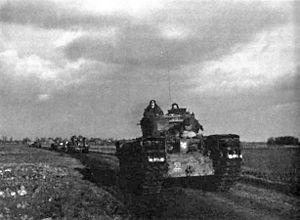
L’opération Clipper est une opération militaire qui s'est déroulé du 10 au 22 novembre 1944, avec pour objectif de réduire le saillant de Geilenkirchen pour permettre l'offensive vers la Roer.